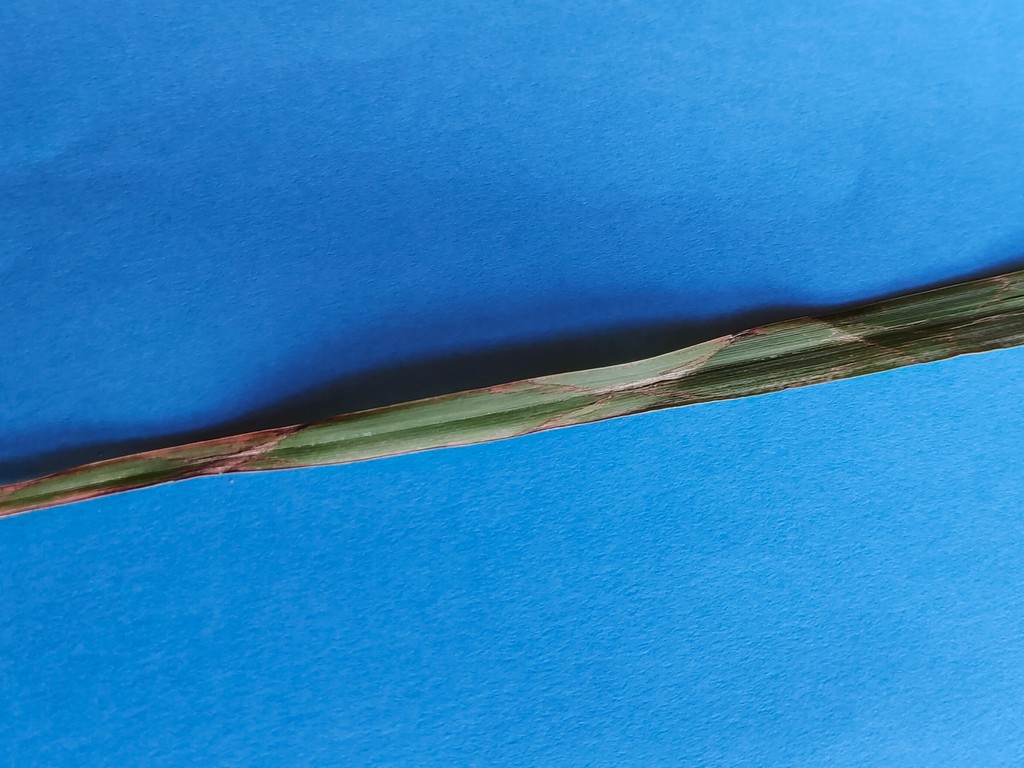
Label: Unhealthy